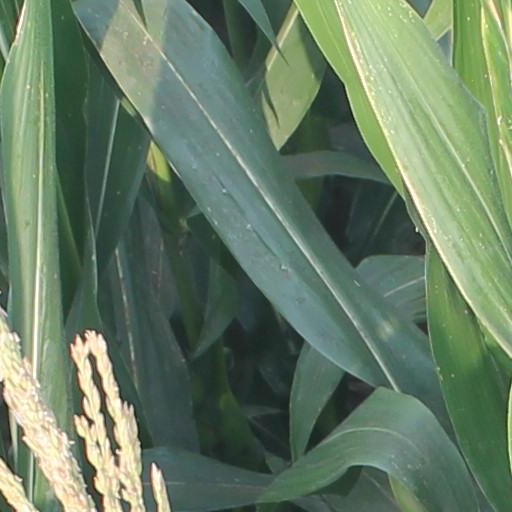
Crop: maize; corn